Hinduism in Pakistan

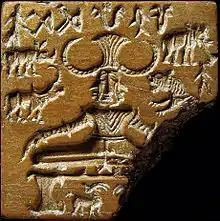
The Pashupati seal

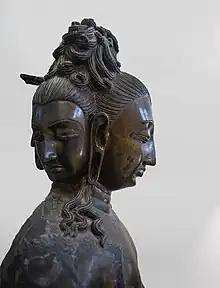
Excavation of a Brahma bronze from Mirpur Khas

Pakistan was the fulcrum of Indus Valley Civilization, one of the oldest civilizations in the world. It is assumed that the Pashupati image of Mohenjo-daro evolved to be worshipped as Shiva and the Mother Goddess as Shakti. Various archaeological finds such as the Swastika symbol and Yogic postures from Indus Valley Civilization also point to early influences that may have shaped Hinduism. The religious beliefs and folklore of the Indus valley people have become a major part of the Hindu faith that evolved in this part of the South Asia.